Herbert G. Baker

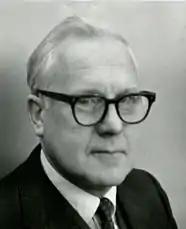

Herbert George Baker (February 23, 1920 – July 2, 2001) was a British-American botanist and evolutionary ecologist who was an authority on pollination biology and breeding systems of angiosperms. He described what became known as "Baker's rule," a theoretical proposal underpinning an empirical observation that the ability to self-fertilize improves colonization ability among plants by increasing the probability of successful establishment after long-distance dispersal. He collaborated with his wife, Irene Baker, studying the content and function of nectar, and undertaking research and publishing papers on its evolutionary and taxonomic significance.